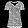
Label: T - shirt / top